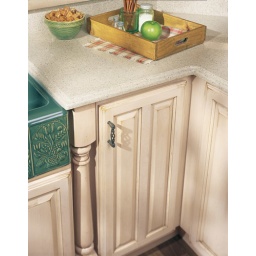
This kitchen cabinetry was created in the Portland door style in Maple finished in Oatmeal.